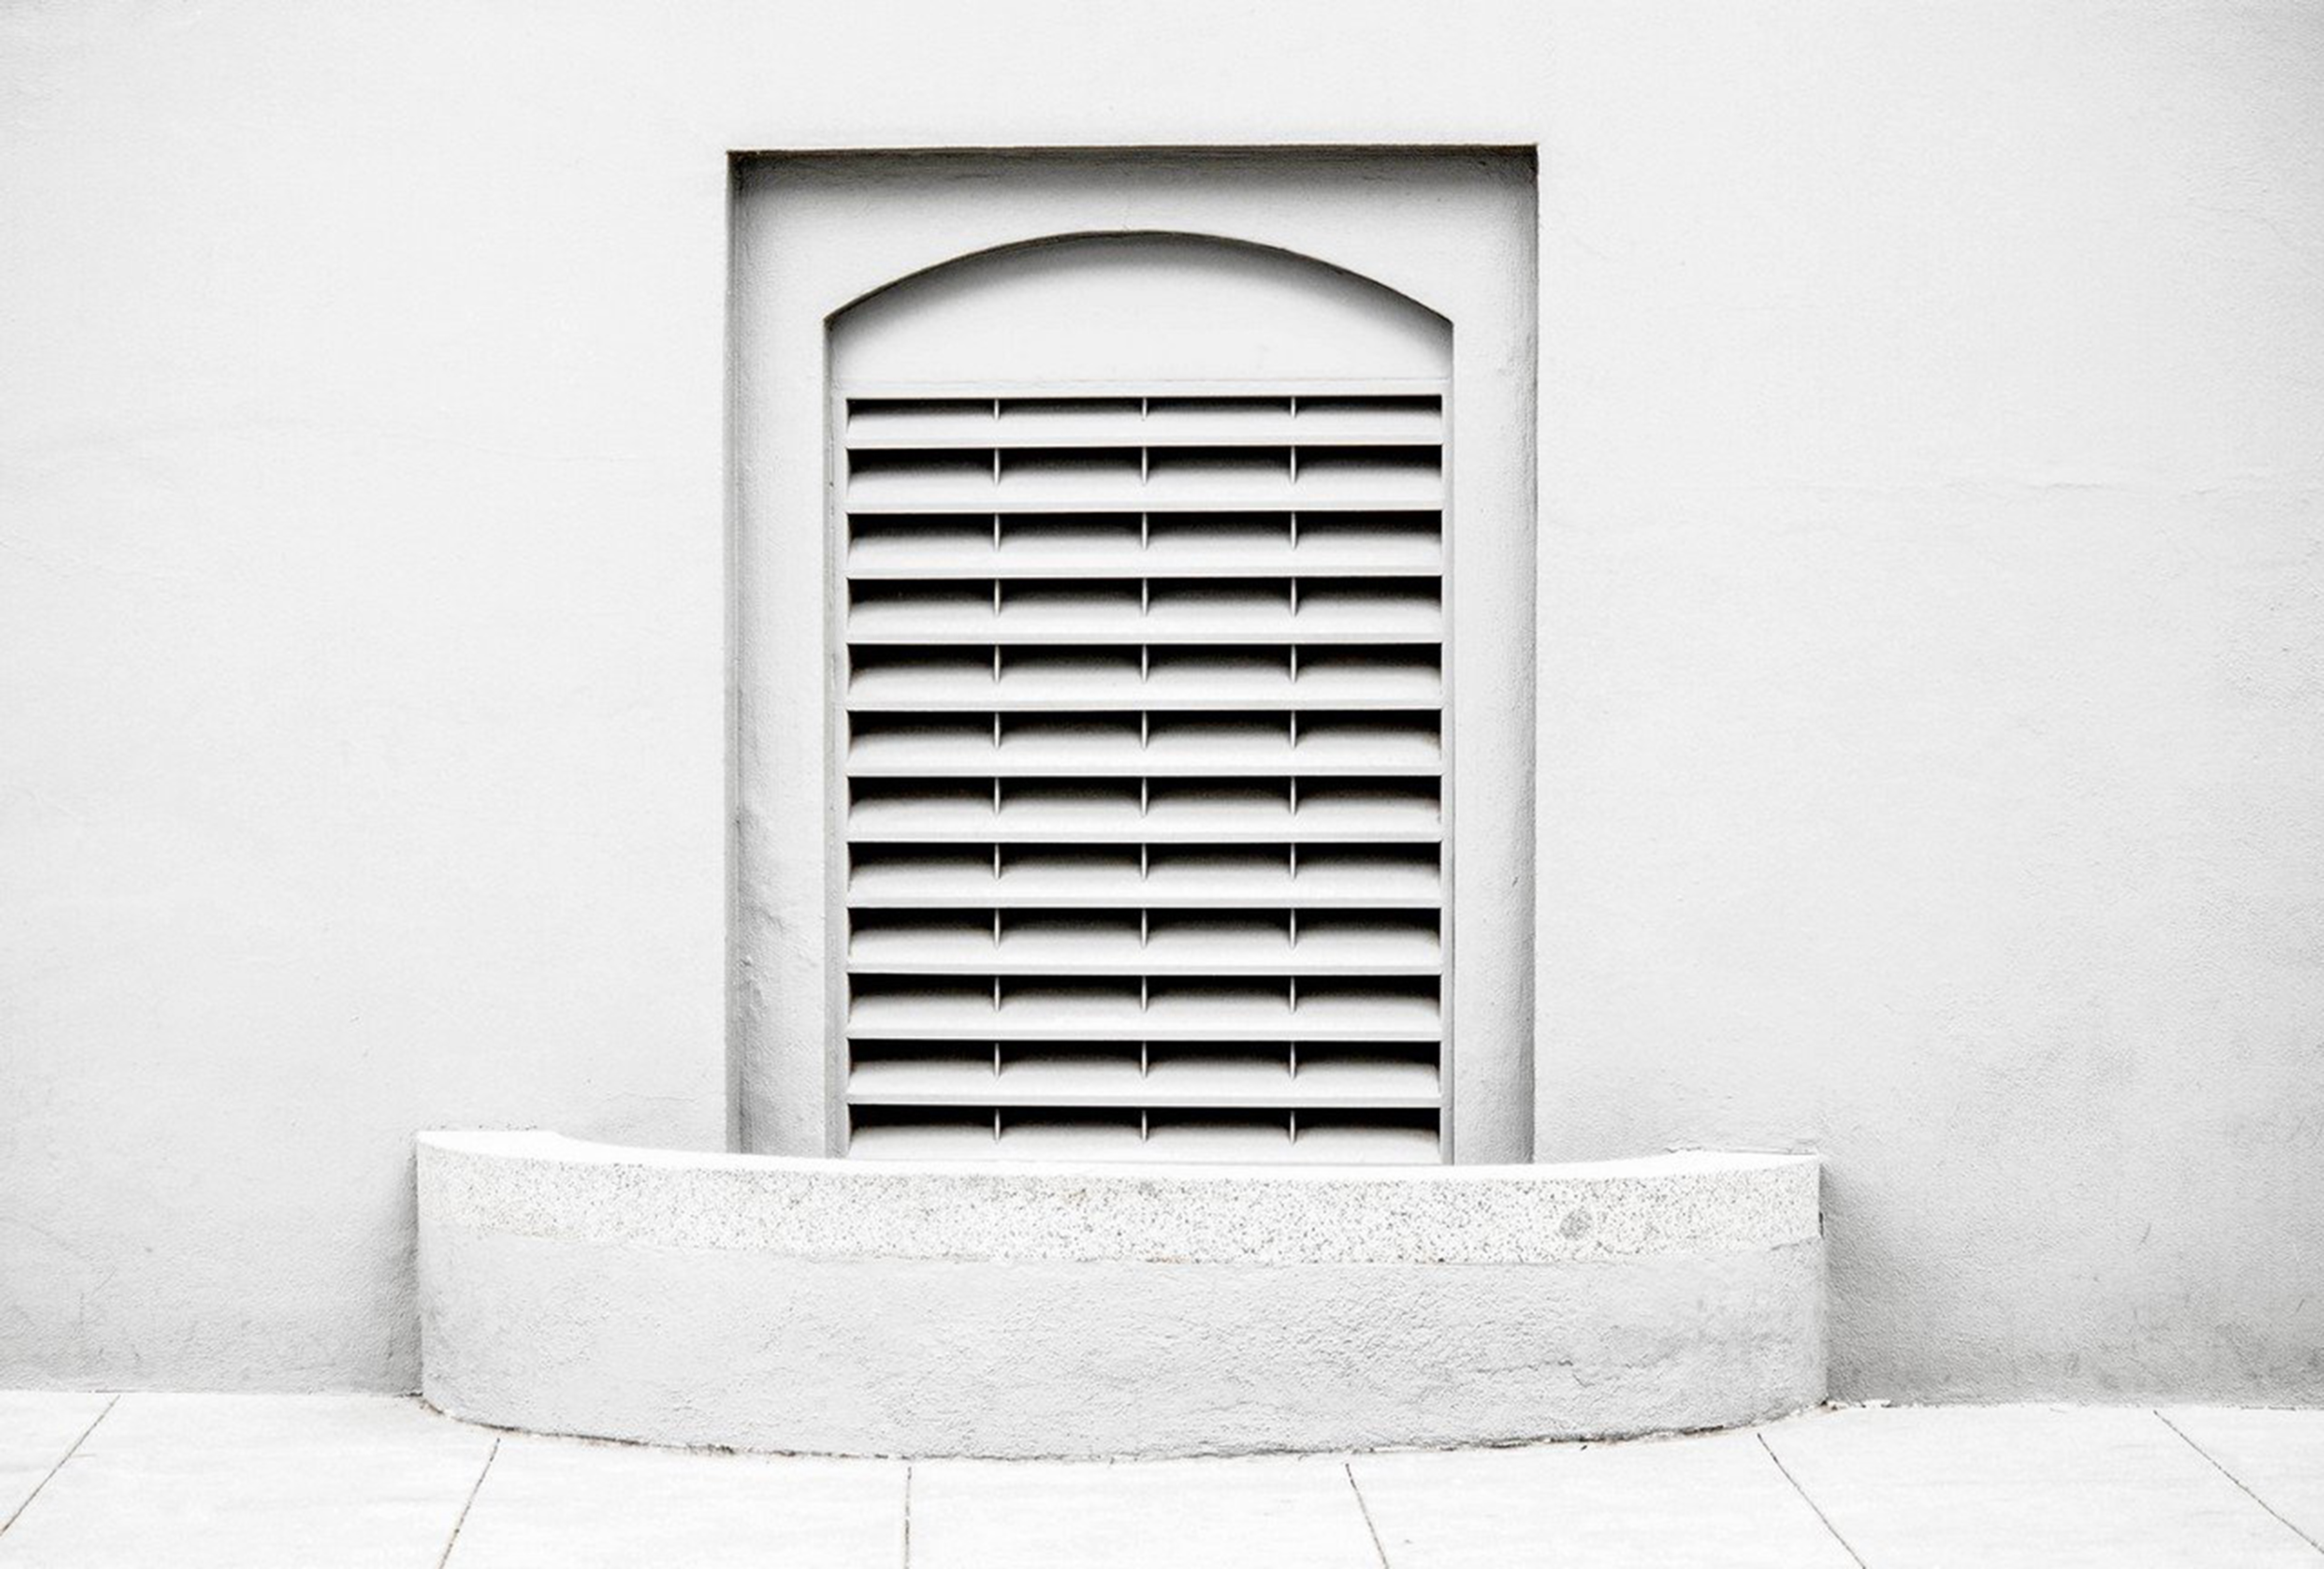
black and white, architecture, white, window, wall, arch, frame, facade, monochrome, interior design, monochrome photography, window covering